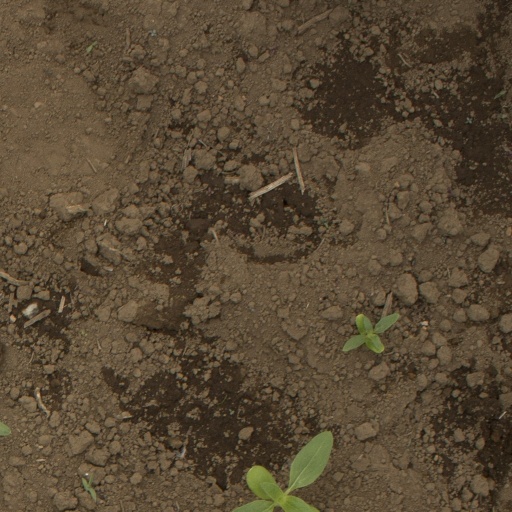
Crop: Jerusalem artichoke